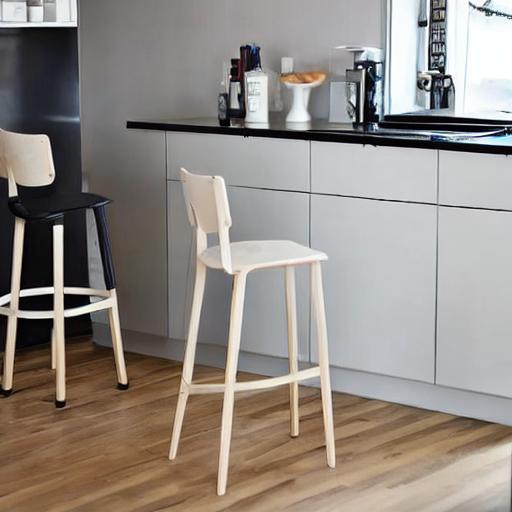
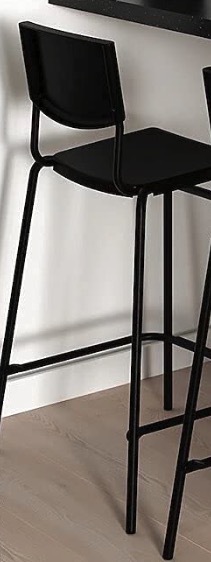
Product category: stool
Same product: no